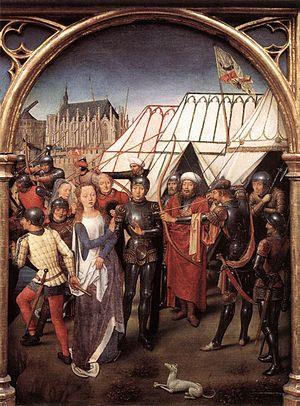
La Châsse de sainte Ursule est une châsse dont le peintre Hans Memling a décoré les quatre faces d'un ensemble de tableaux, et de six médaillons sur le toit. Les peintures relatent l'histoire de sainte Ursule. Il s'agit d'une des grandes compositions du peintre « miniaturiste ». L'œuvre date de 1489. La châsse est conservée au Musée Memling, de Bruges.